Presidency of Warren G. Harding

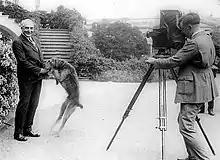
President Harding with his dog Laddie Boy. Photo: 1922

Harding's appointment of Harry M. Daugherty as Attorney General received more criticism than any other. As Harding's campaign manager, Daugherty's Ohio lobbying and back room maneuvers with politicians were not considered the best qualifications. Journalist M. R. Werner referred to the Justice Department under Harding and Daugherty as "the den of a ward politician and the White House a night club". On September 16, 1922, Minnesota Congressman Oscar E. Keller brought impeachment charges against Daugherty. On December 4, formal investigation hearings, headed by congressman Andrew J. Volstead, began against Daugherty. The impeachment process, however, stopped, since Keller's charges that Daugherty protected interests in trust and war fraud cases could not be substantially proven.